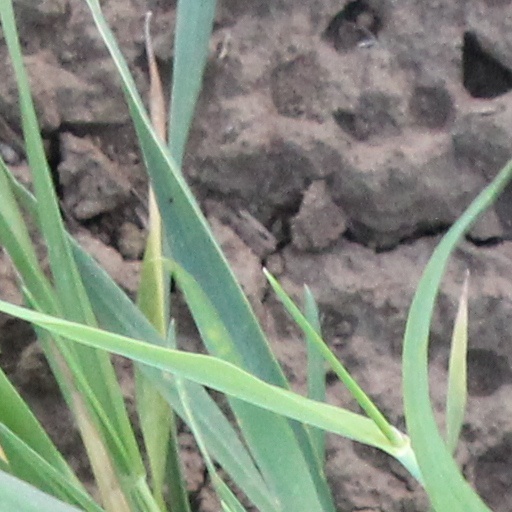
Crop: wheat